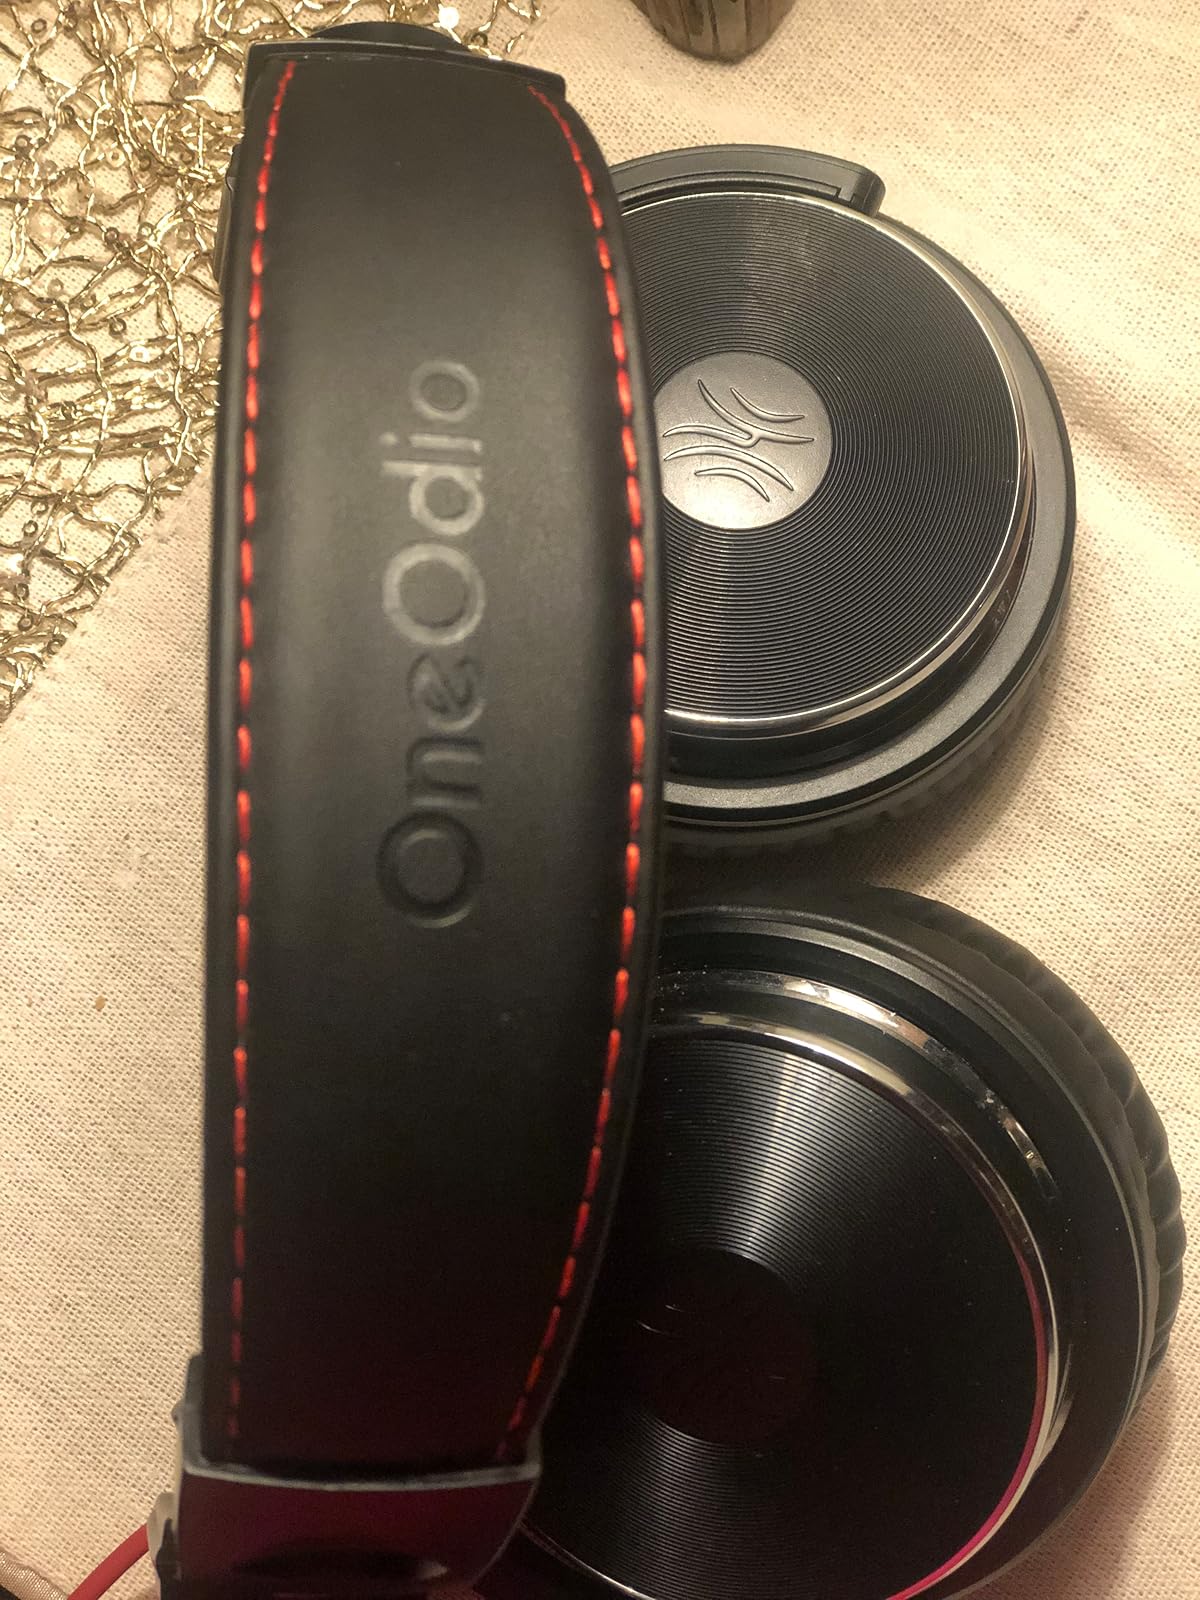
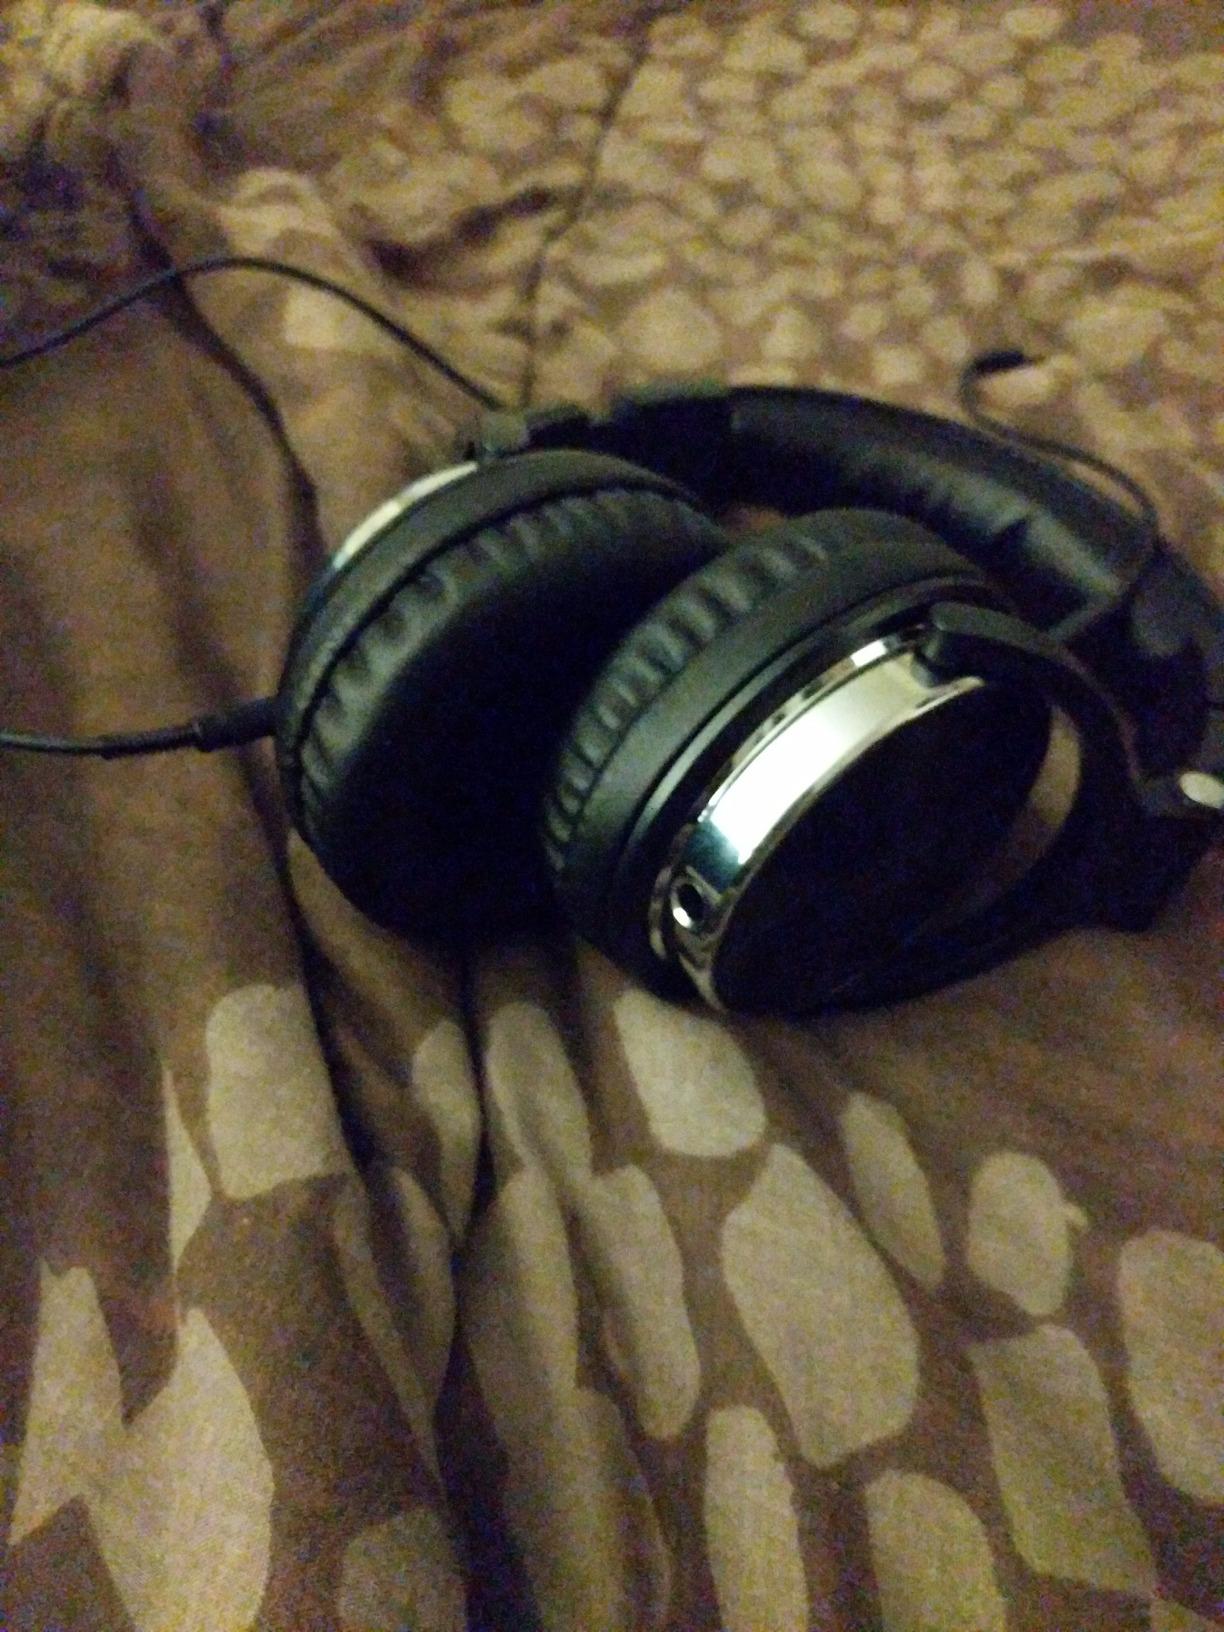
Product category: headphones
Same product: yes